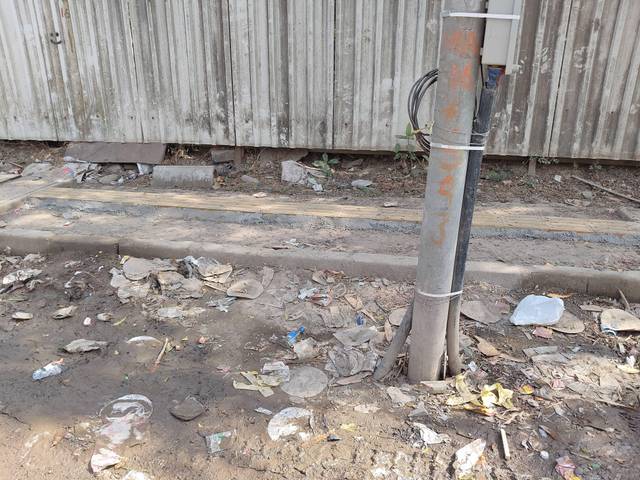
Region: India
Coordinates: 19.174, 72.862